Bhuvneshwar Kumar

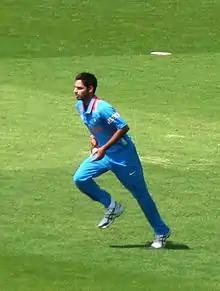
Kumar bowling in 2013

Kumar made his international debut at the end of 2012, playing in T20I and ODI matches against Pakistan. He made his Test debut in 2013 and was part of the Indian team which won the 2013 Champions Trophy. He was named in the Team of the Tournament by the International Cricket Council (ICC).